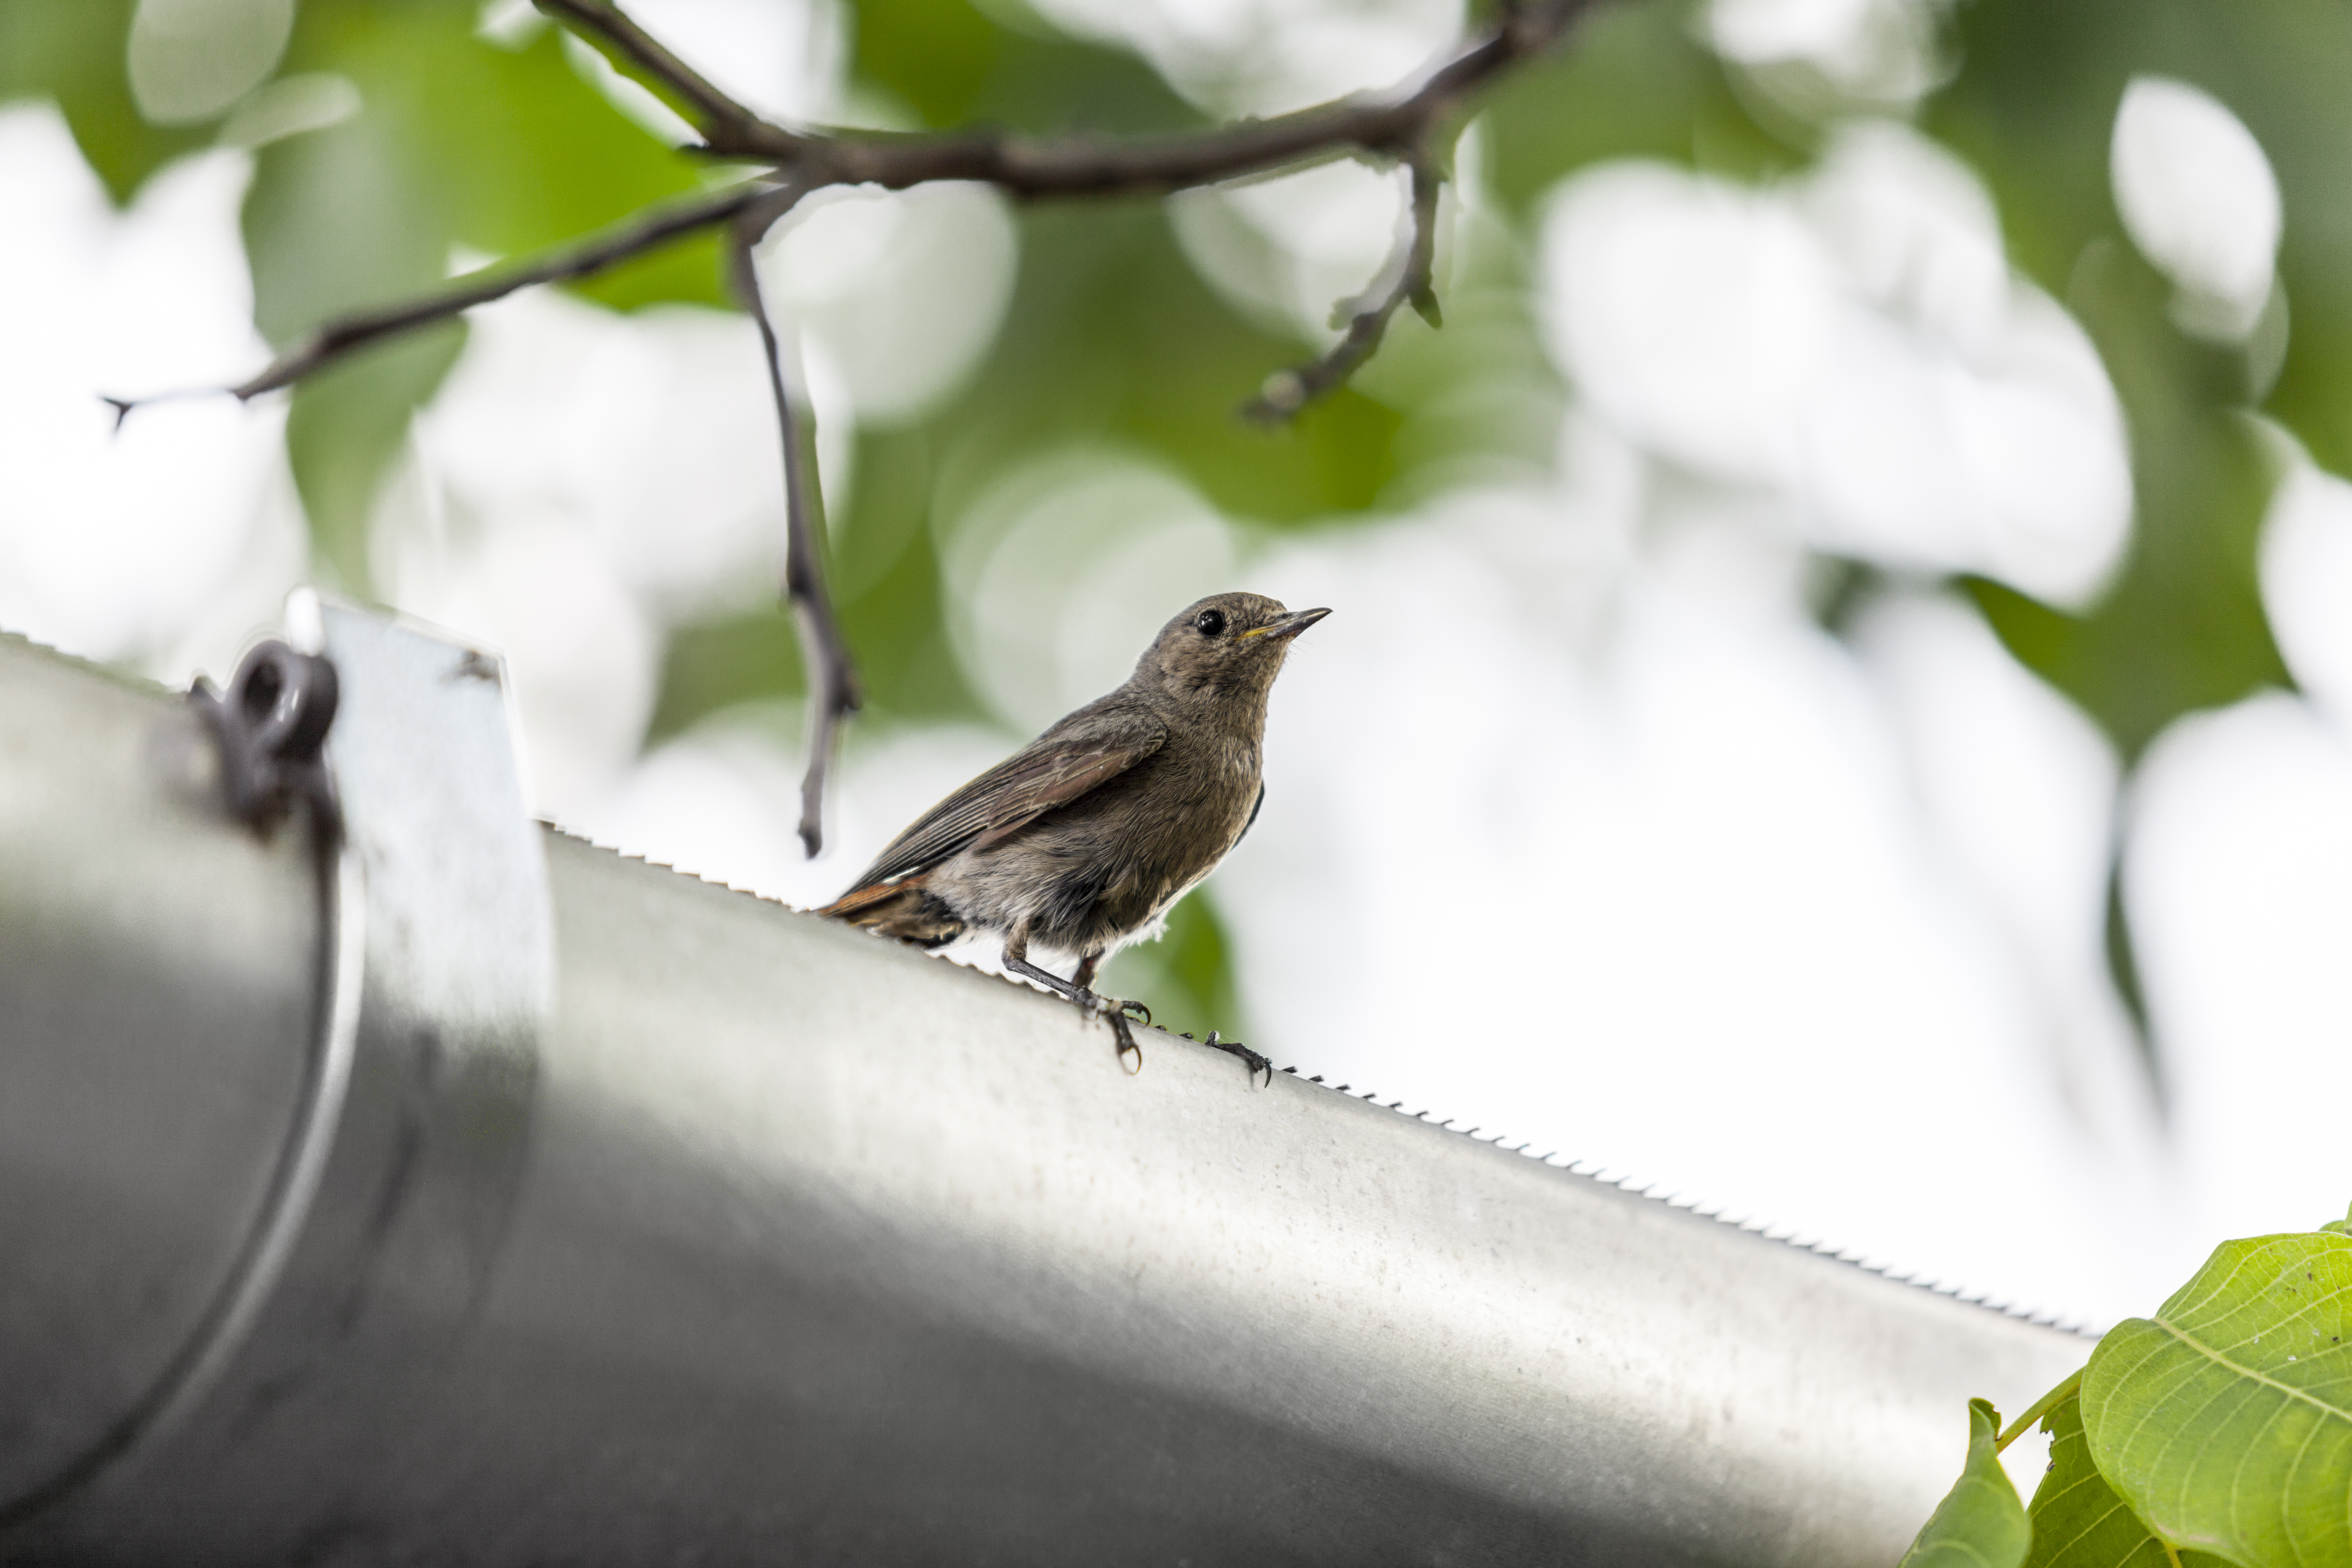
branch, bird, green, beak, fauna, vertebrate, sparrow, finch, perching bird, emberizidae